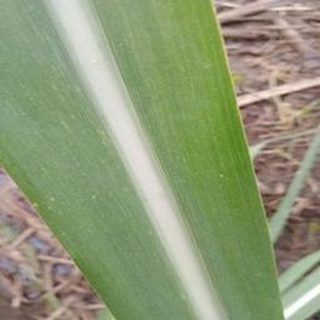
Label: healthy_sugarcane